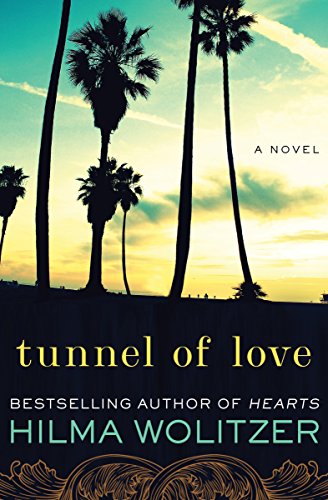
Tunnel of Love: A Novel
Category: Buy a Kindle
Review “Deftly, quietly, characters milk each other emotionally and physically, yet amid it all some desperately and at times foolishly cling to love.” — Kirkus Reviews “A solid and good-hearted novel.” — The New York Times About the Author Hilma Wolitzer (b. 1930) is a critically hailed author of literary fiction. She is a recipient of Guggenheim and National Endowment for the Arts fellowships, an American Academy of Arts and Letters Award in Literature, and a Barnes & Noble Writer for Writers Award. She has taught writing at the University of Iowa, New York University, and Columbia University. Born in Brooklyn, she began writing as a child, and published her first poem at age nine. Her first published short story, “Today a Woman Went Mad in the Supermarket,” appeared in print when she was thirty-six. Eight years later, she published Ending (1974), a novel about a young man succumbing to a terminal illness and his wife’s struggle to go on. Since then, her novels have dealt mostly with domestic themes, and she has drawn praise for illuminating the dark interiors of the American home.  After publishing her tenth novel, Tunnel of Love (1994), Wolitzer confronted a crippling writer’s block. She worked with a therapist to understand and overcome the block, and completed the first draft of a new novel in just a few months. Upon its release, The Doctor’s Daughter (2006) was touted as a “triumphant comeback” by the New York Times Book Review . Since then, Wolitzer has published two more books— Summer Reading (2007) and An Available Man (2012). She has two daughters—an editor and a novelist—and lives with her husband in New York City, where she continues to write. From Library Journal Pregnant widow Linda Reismann and her recently acquired teenage stepdaughter, Robin, are hardly friends, let alone family. A move to Los Angeles lands them at the bottom of the economic barrel. Robin withdraws into a cocoon of soap operas and rock music, while Linda loses a series of jobs owing to her pregnancy. She does acquire a kindly boyfriend, but he is soon killed in a liquor store shootout. Robin promptly claims that her stepmother is the kiss of death. Their hostilities are temporarily suspended by the joyous arrival of baby Phoebe. When TV producer Cynthia Sterling gives Linda not only a job but heaps of gifts and carte blanche to her mansion, cynical Robin sniffs out danger. Right she is, and a melodrama involving the custody of Phoebe unfolds. Predictable to a fault, a ticket for the Tunnel of Love promises a lot more than it delivers. But Wolitzer's readers, especially those who remember Linda and Robin from Hearts (LJ 11/1/80; Ivy, 1990. reprint), may want to give this a try. --Keddy Ann Outlaw, Harris Cty. P.L., Houston Copyright 1994 Reed Business Information, Inc. From Booklist Linda Reismann is a 24-year-old widow, saddled with an unborn child and teenage Robin, the daughter of her former husband. She travels from Newark to Los Angeles looking for a new start. An aging liquor-store owner hires her, proposes marriage, then is shot by a robber. A Latino dance instructor helps her get work at an upscale aerobic salon, but he turns out to be married. Cynthia Sterling, a wealthy soap-opera producer, hires her as a personal trainer; she supplies incredible medical care and moral support in the aftermath of a terrible car accident (caused by Robin), then files suit for custody of Linda's baby, calling her an unfit mother. Linda's life reads like the hard-luck story of a pleasant young woman until it turns up as a dossier composed by Sterling's private investigators. Linda reckons herself guilty of "criminal innocence"; but finally learns to fight the kindness of strangers and other essential battles. Wolitzer balances the instability and general kookiness of Linda's family life against the warmth and closeness of Robin's best friends, two black girls whose strong family bonds are tested severely by the L.A. riots. One of Wolitzer's best novels, filled with multiple levels of meaning and a nonstop story line. Denise Perry Donavin From Kirkus Reviews Fourteen years and three novels after Hearts, Wolitzer picks up precisely where she left off: widowed Linda Reismann, 27, is pulling into Los Angeles in her Mustang; Robin, her bratty adolescent stepdaughter, is asleep on the back seat. Skillfully interweaving a plot recap for those who missed the earlier volume, the author hurtles her characters through time into 1992. Rodney King and Reginald Denny are beaten, stores are destroyed by the riots, Clinton hits the campaign trail. The fact that Linda remains 27 and Robin 13 may startle some readers of the 1980 novel, but both characters are so genuine here that it scarcely matters. Wolitzer (who has also written several YA novels) captures the teenager brilliantly. Walking into a gourmet take-out shop for a snack, Robin finds only vegetable chips: ``They tasted a lot like regular potato chips, and the seltzer wasn't bad either. But what a rip-off.'' Passages such as this also indicate the major conflict that fuels the novel: the discrepancies between wealth and poverty, enchantment and delusion, for which LA's tinsel-town atmosphere provides the perfect setting. Deftly, quietly, characters milk each other emotionally and physically, yet amid it all some desperately and at times foolishly cling to love. Despite an onslaught of difficulties--everything from a car crash and a robbery/murder to a carefully engineered custody threat--Wolitzer guides readers at a slow, even pace, always allowing time for poetic description. Little asides that in some novels interfere with the pace here blend in seamlessly, for example, Linda's memory of a high school friend. Actions and reactions get sentimental at times, and a major plot development is tied up too easily, but the majority of readers will be too caught up in the characters' day-to-day frustrations and accomplishments for such nit-picking. (Literary Guild alternate selection; $50,000 ad/promo; author tour) -- Copyright ©1994, Kirkus Associates, LP. All rights reserved.
Features: Pregnant, recently widowed, and hoping for transformation, a young woman moves to Los Angeles with her teenage stepdaughter | Linda has known only a few worthwhile men, and the good ones have a nasty habit of dying young. While teaching at the Newark branch of the Fred Astaire Dance Studio she meets Wright, who has a Mustang and a thirteen-year-old daughter, Robin. Soon enough Linda and Wright are married and pregnant, but just six weeks after the wedding he drops dead, leaving Linda with little besides the car and the girl. Unsure what else to do, Linda packs Robin into the Mustang and sets off for Los Angeles, toward a promise of a new and better life. Robin is surly, cynical, and addicted to junk food—in short, a typical teenager. But as Linda’s pregnancy progresses and they try to make their way in the City of Angels, this unlikely pair will forge an unexpected emotional connection. Hilma Wolitzer’s storytelling recalls the best work of Anne Tyler and Gail Godwin, and her wit shines through in this tale of improbable allegiances and contained grief.  This ebook features an illustrated biography of Hilma Wolitzer, including rare photos and never-before-seen documents from the author’s personal collection.